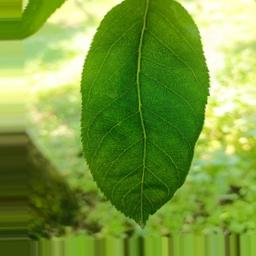
Label: Healthy